Larry O'Brien (Canadian politician)

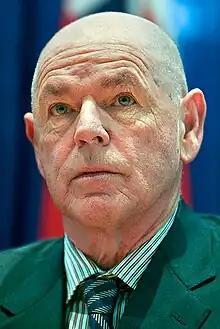
O'Brien in 2007

Lawrence Robert O'Brien (born July 19, 1949) is a Canadian businessman and former politician. O'Brien served as the 58th mayor of Ottawa from 2006 until 2010. O'Brien was the founder and former Chair and CEO of Calian Technologies Ltd.